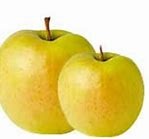
Label: apple